Karazhma

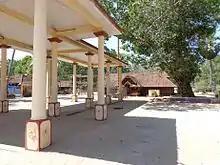
Devi Temple, another view

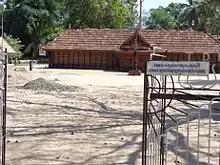
Devi Temple, front view

Karazhma is a small village in the Alappuzha district of Kerala, India. Karazma is located in the Chennithala Punchayat and is the site of Karazhma Bhagvati Temple.